Taloyoak Airport

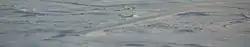
Aerial view of airport

Taloyoak Airport is located west of Taloyoak, Nunavut, Canada, and is operated by the Government of Nunavut.